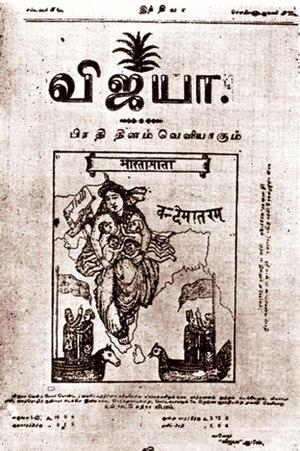
Le Raj britannique est le régime colonial britannique qu'a connu le sous-continent indien de 1858 à 1947.